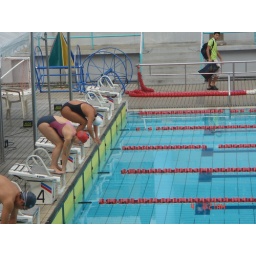
KL Swimming Masters 07 1st race 200 IM me in the red hat